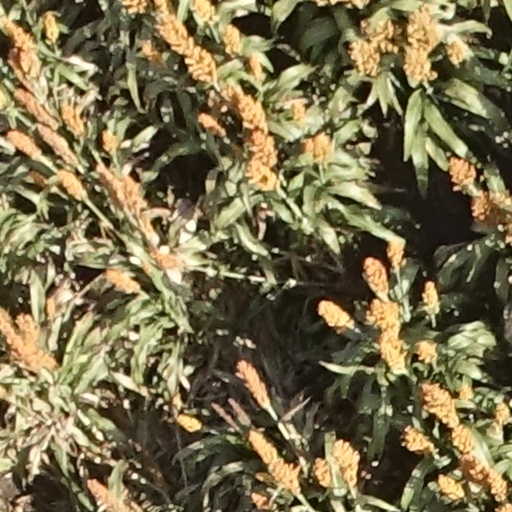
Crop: sorghum